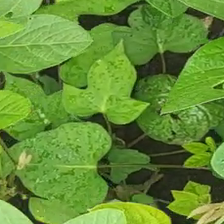
Weed species: Obscure_morning _glory(Ipomoea obscura)